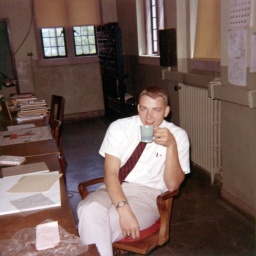
Bob Daniels, one of our fellow graduate assistants in our tower office in Ferris Hall